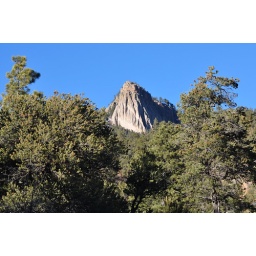
A rock above the trees